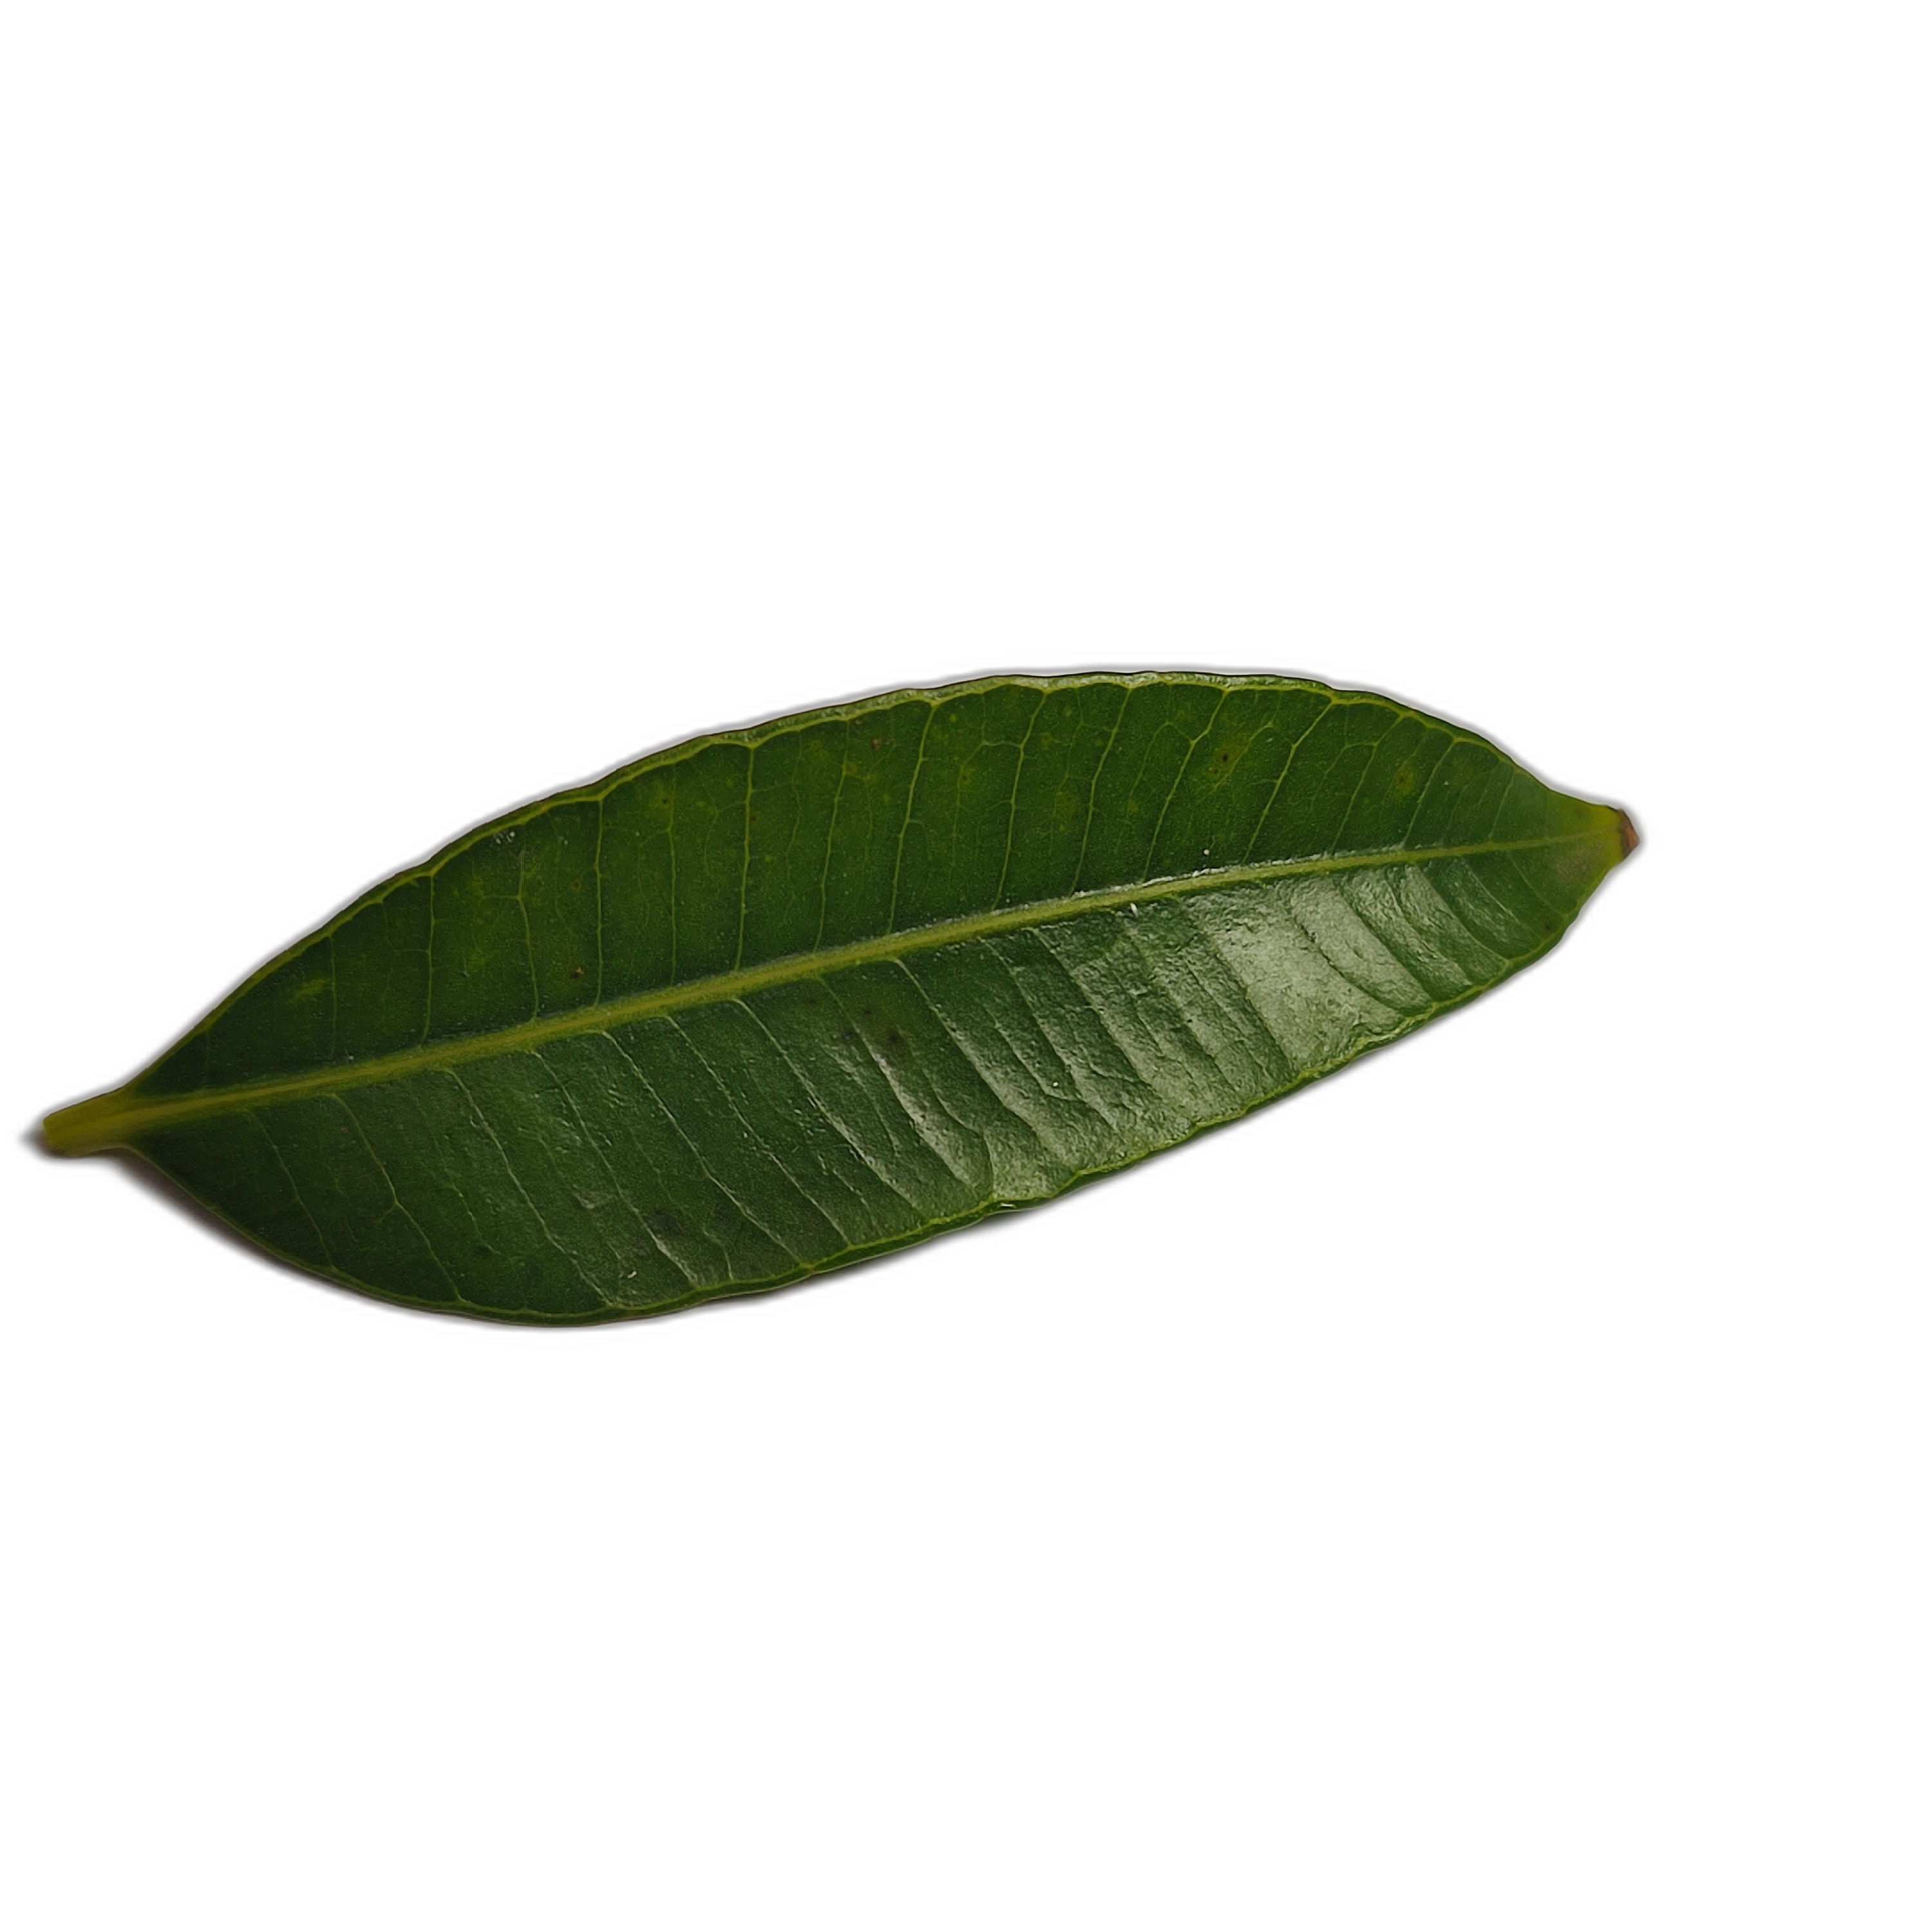
Label: healthy